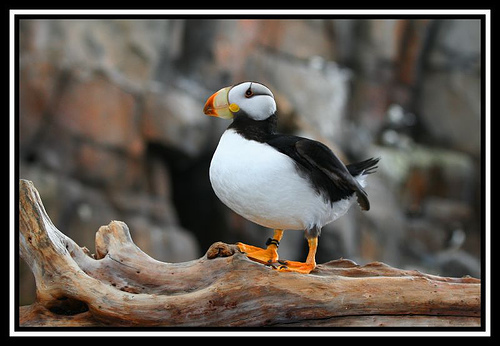
this is a swollen-looking bird that has a white head, breast and belly, while its throat, nape, back, tail and wings are black and the beak is yellow and red.
a small black and white bird with orange feet, an orange and tan striped beak and black feathers on the neck, back and tail.
a medium sized bird has a white belly and orange feet and black wingsbird with multi colors large bill, white breast and black wings.
this bird has a unique orange red curved downward beak.
this bird is white with black and red and has a very short beak.
this bird is black and white in color, with a multi colored beak.
this bird is white and black in color, with a large multi colored beak.
this bird has wings that are black and has a white belly
this bird is white and black in color, and has a stubby multi colored beak.
Species: Horned Puffin